Four Walls (film)

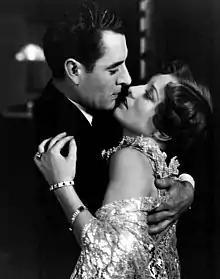
John Gilbert and Joan Crawford in "Four Walls"

Benny Horowitz (John Gilbert), a reformed gangster, proposes marriage to Bertha (Carmel Myers), a neighbor who had been a frequent visitor while he served his sentence. Bertha rejects his proposal because she believes that he is still in love with Freida (Joan Crawford), Benny's former gun moll. During a party in which Freida seeks to make Benny jealous with a former rival, Benny again takes control of the gang's leadership. After his rival's death is ruled accidental, Benny and Bertha go off together and start a new life.